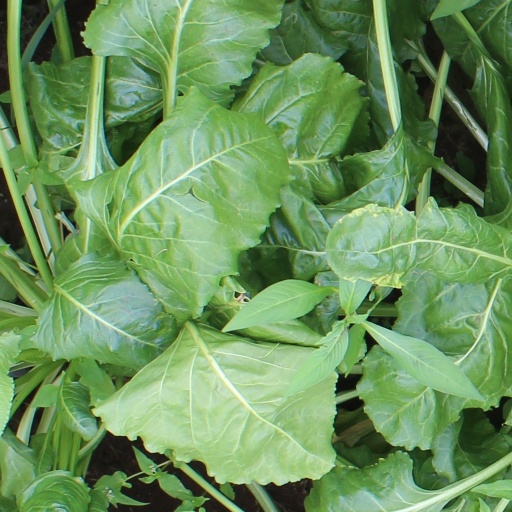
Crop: sugar beet